Weinfelden

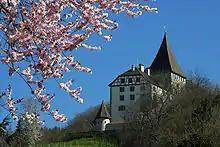
Privately owned Weinfelden Castle

Already in the year 124 AD, there was a Roman bridge over the Thur in Weinfelden. The name "Weinfelden" appears the first time in a document from 838.